1970 Umbrian regional election

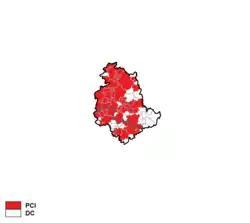
Largest party by municipality

The Italian Communist Party was by far the largest party. After the election, Communist Pietro Conti formed a left-wing coalition government with the Italian Socialist Party and the Italian Socialist Party of Proletarian Unity (Popular Democratic Front).